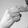
ASL letter: H